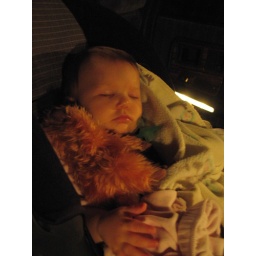
Zoe sleeping in her car seat. 10 1/2 mo